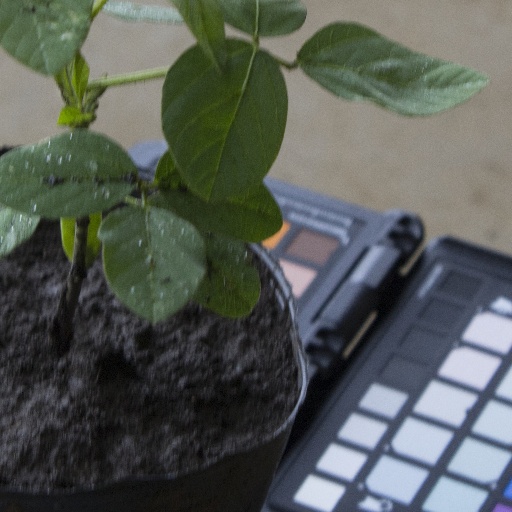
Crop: soybean